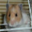
Label: hamster